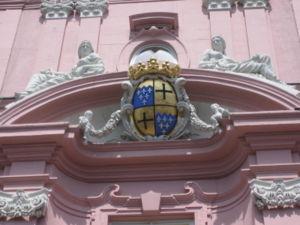
Les Dalberg sont une maison noble d'Allemagne.